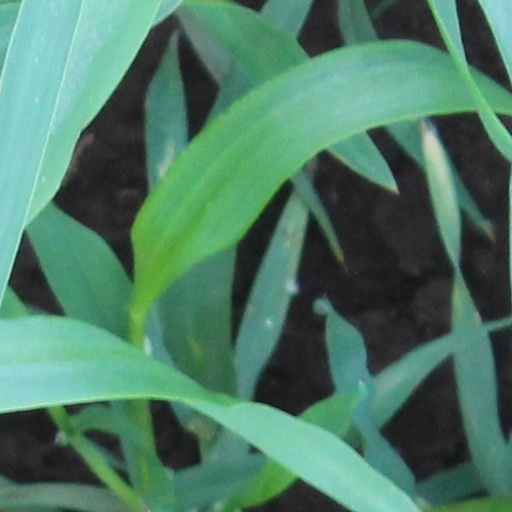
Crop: wheat